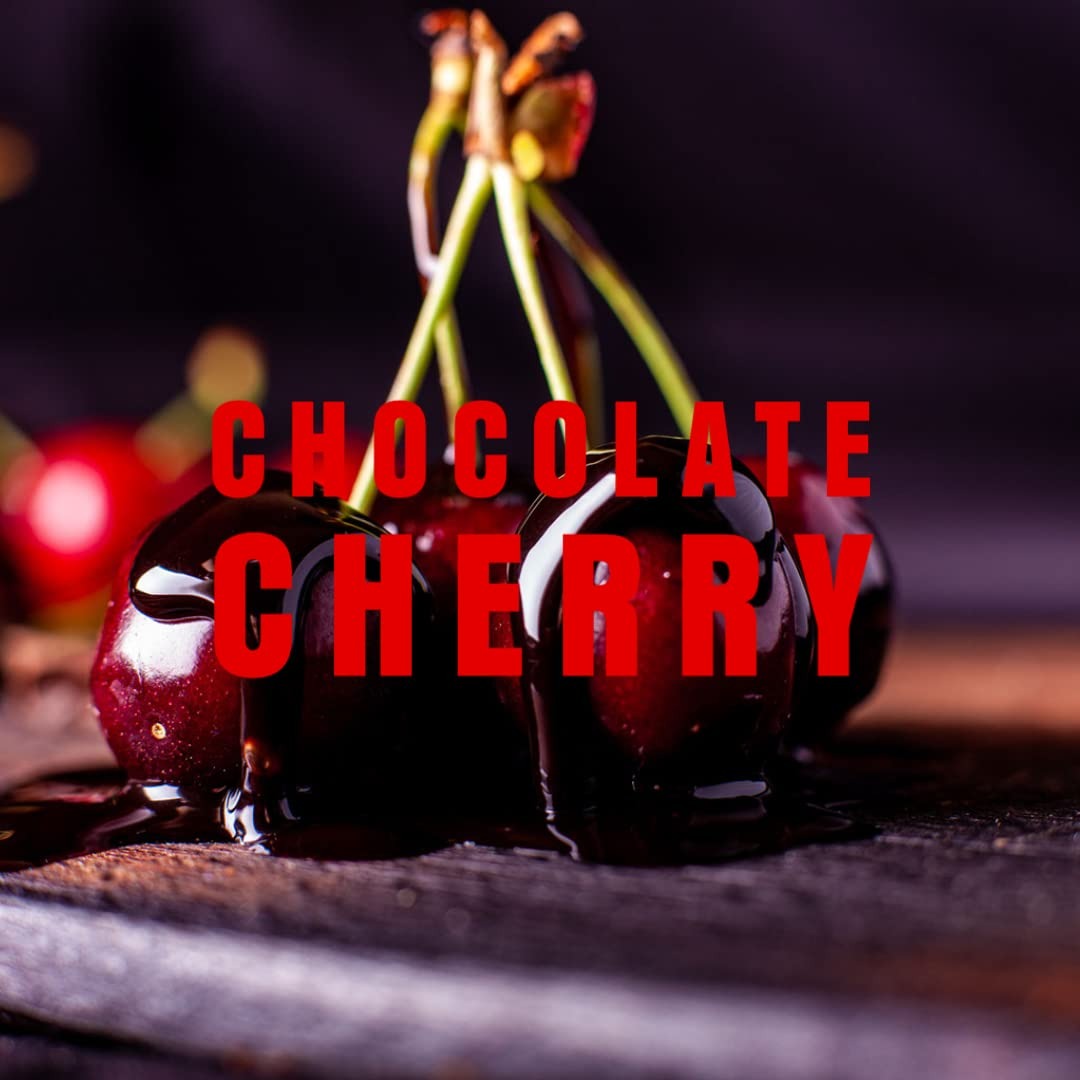
Item Name: Brickhouse Single Serve Coffee, 120 Count (Chocolate Cherry Cordial)
Bullet Point 1: 120 Single Serve Cups
Bullet Point 2: ECO-Friendly Cups! Our single serve beverage cups compatible with all single cup brewing machines. We support clean energy by reducing our carbon footprint by using landfill degradable cups.
Bullet Point 3: Top Quality Coffee! A truly great cup of coffee starts with a truly great bean. Brickhouse Coffee only uses the best quality green coffee beans from around the world. Through custom roasting, blending, and packaging, our products are made to meet the individual needs of our customers.
Product Description: Top Quality Coffee! A truly great cup of coffee starts with a truly great bean. Brickhouse Coffee only uses the best quality green coffee beans from around the world. Through custom roasting, blending, and packaging, our products are made to meet the individual needs of our customers.
Value: 120.0
Unit: Count

Price: 59.99